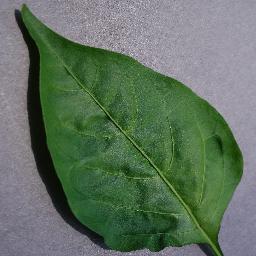
Label: Pepper,_bell___healthy